Grosvenor House Hotel

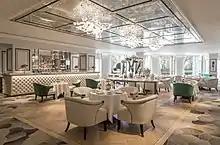
<a href="https%3A//www.parkroom.co.uk/">The Park Room

JW Marriott Grosvenor House London, formerly the Grosvenor House Hotel, is a luxury hotel that opened in 1929 in the Mayfair area of London, England. Across from Hyde Park, the hotel is built on the former site of the 19th century aristocratic Grosvenor House residence. The hotel is managed by JW Marriott Hotels, which is a brand of Marriott International, and it is owned by Katara Hospitality.